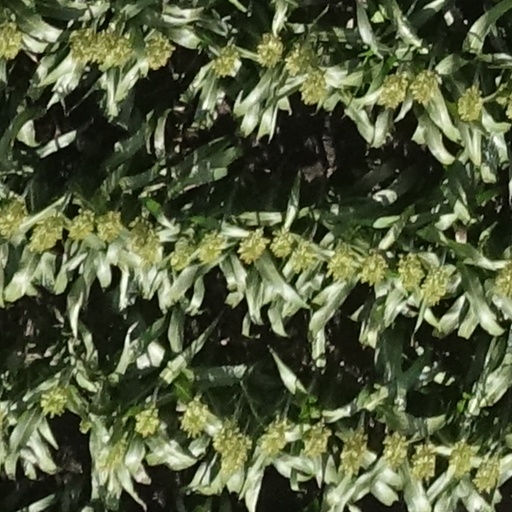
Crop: sorghum